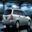
Label: automobile